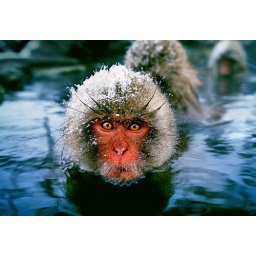
Wild snow monkeys in a thermal pool in the mountains outside Nagano Japan.